945 Madison Avenue

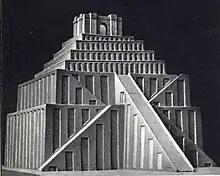
Model of the Sumerian ziggurat Etemenanki, based on the Tower of Babel stele

The design of the five-story building, as stated in 1964, was intended to counteract gravity as well as uniformity, poor lighting, crowded space, and a lack of identity (most of which were issues for the Whitney's prior spaces). The building utilizes "close-to-earth" materials that weather over time, intended to express age beautifully. Breuer chose coarse granite, split slate floors, bronze doors and fittings, and teakwood.